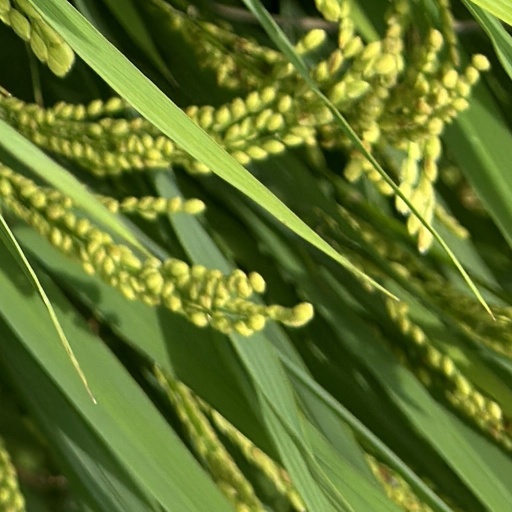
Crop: rice